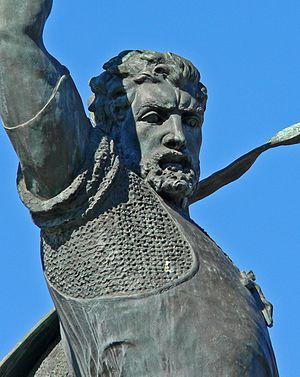
Nuño Rasura, Muño Rasuella, est né vers l’an 789 à Amaya et est mort selon les recherches de son petit-fils en 862 à Lara. Nuño Rasura est un personnage presque légendaire du comté de Castille, un des deux juges de Castille que les Castillans ont choisis, avec Laín Calvo vers 842, pour faire des lois et exercer la justice et ainsi ne plus dépendre de la justice du royaume de León. Il est seigneur et comte d'Amaya.